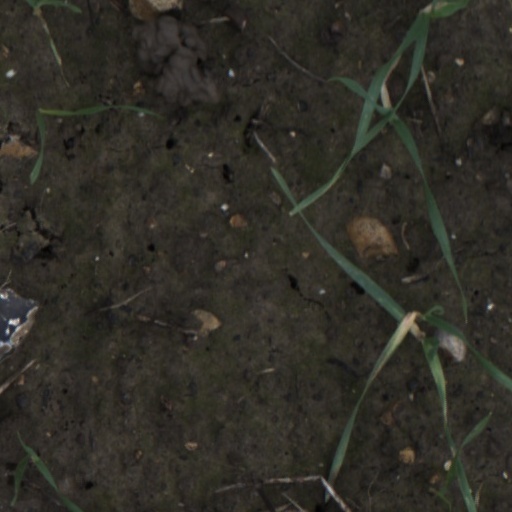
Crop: wheat